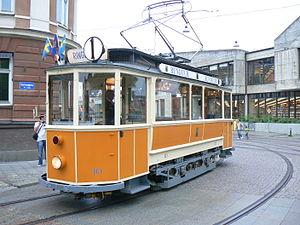
Le tramway de Norrköping, circule depuis 1904 dans la ville de Norrköping en Suède, il est géré par la société Östgötatrafiken. Norrköping est une des rares villes suédoises à avoir conservé ses tramways avec Göteborg et Stockholm.